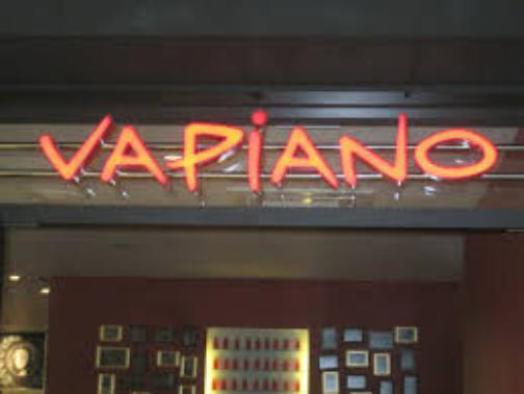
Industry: Food